Sabazios

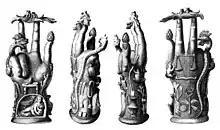
View from various angles.

Among Roman inscriptions from Nicopolis ad Istrum, Sabazios is generally equated with Jove and mentioned alongside Mercury. Similarly in Hellenistic monuments, Sabazios is either explicitly (via inscriptions) or implicitly (via iconography) associated with Zeus. On a marble slab from Philippopolis, Sabazios is depicted as a curly-haired and bearded central deity among several gods and goddesses. Under his left foot is a ram's head, and he holds in his left hand a sceptre tipped with a hand in the benedictio latina gesture. Sabazios is accompanied by busts on his right depicting Luna, Pan, and Mercury, and on his left by Sol, Fortuna, and Daphne. According to Macrobius, Liber and Helios were worshipped among the Thracians as Sabazios; this description fits other Classical accounts that identify Sabazios with Dionysos. Sabazios is also associated with a number of archeological finds depicting a bronze, right hand in the benedictio latina gesture. The hand appears to have had ritual significance and may have been affixed to a sceptre (as the one carried by Sabazios on the Philippopolis slab). Although there are many variations, the hand of Sabazios is typically depicted with a pinecone on the thumb and with a serpent or pair of serpents encircling the wrist and surmounting the bent ring and pinky fingers. Additional symbols occasionally included on the hands of Sabazios include a lightning bolt over the index and middle fingers, a turtle and lizard on the back of the hand, an eagle, a ram, a leafless branch, the thyrsos, and the Mounted Heros.